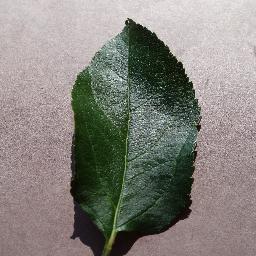
Label: Apple___healthy